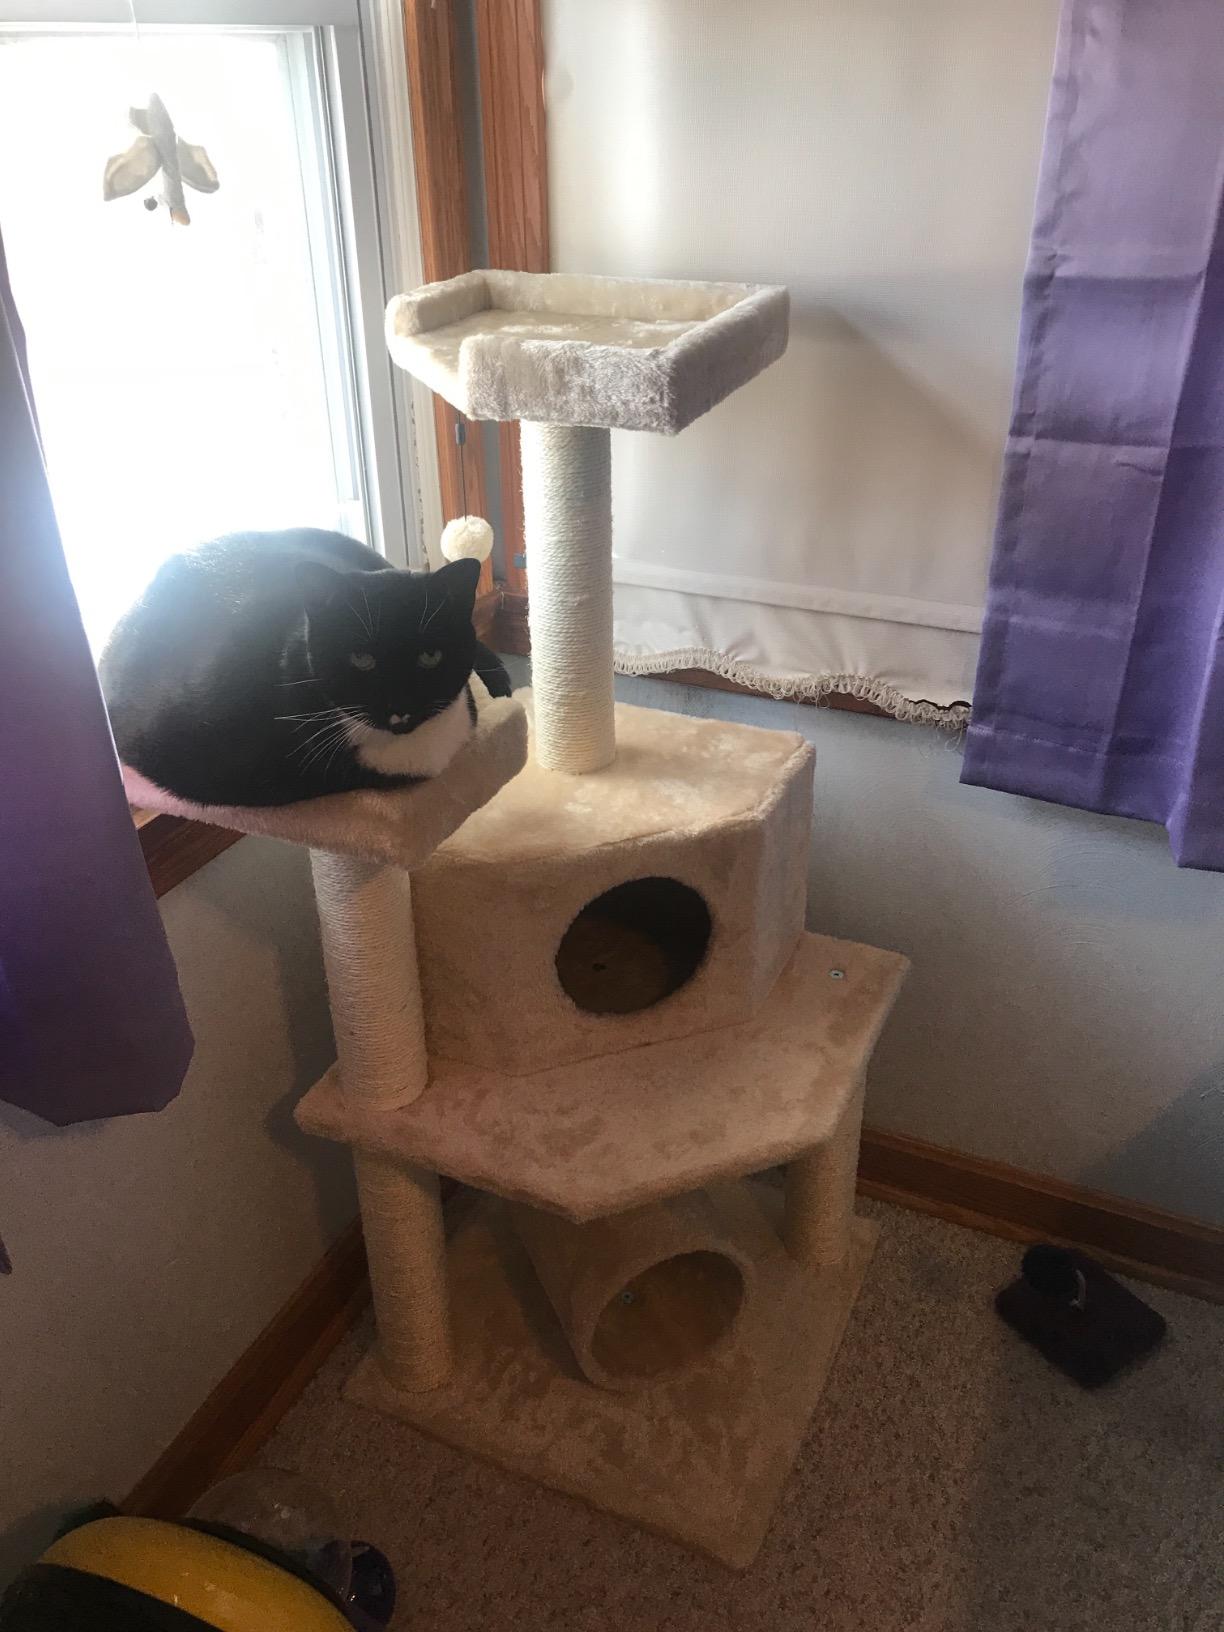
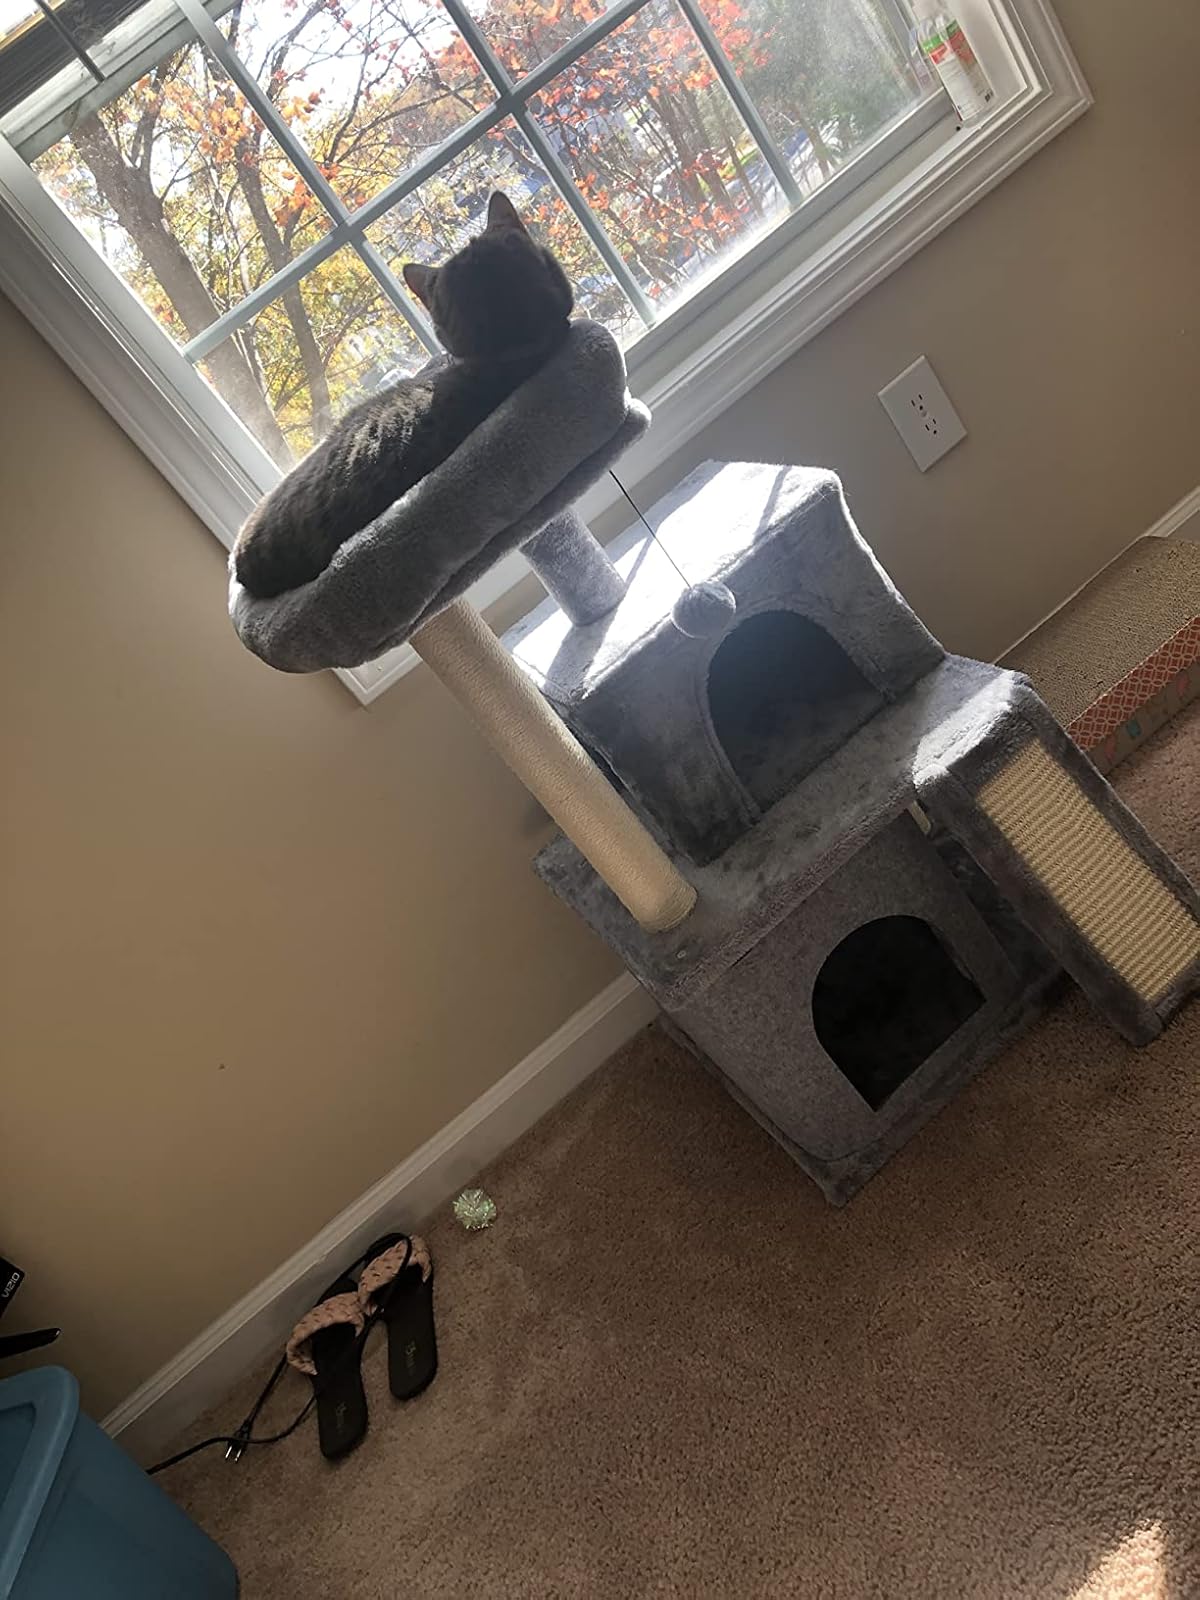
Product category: items_cat tree
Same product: no